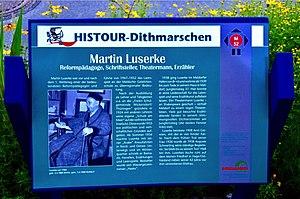
Martin Luserke est un pédagogue, conteur, romancier et dramaturge allemand. Il a été l'une des figures dominantes du courant allemand de l’Éducation nouvelle et reste comme l'un des pionniers de l'éducation en plein air. Il est le fondateur de la première école expérimentale allemande, sur l'île frisonne de Juist et le promoteur du théâtre scolaire. L'apport le plus marquant de Luserke est la pratique de l'expression dramatique amateur, dans les écoles et les instituts de formation, qui a donné un second souffle au mouvement de jeunesse allemand. Les concepts de jeu de situation et d'improvisation remontent aux initiatives prises par Luserke. Il est le premier pédagogue à avoir théorisé les apports du théâtre scolaire.